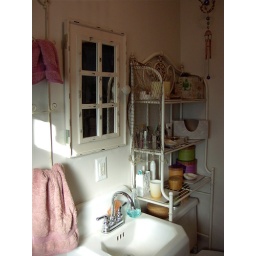
New mirror above sink, new spacesaver above toilet